List of Game of Thrones characters

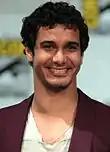
Elyes Gabel

is a Wildling woman captured by Robb and held captive at Winterfell. Osha works in the kitchens, often giving Bran advice when she bathes in the godswood. After Winterfell is taken by the turncloak Theon Greyjoy, Osha bends the knee to Theon. After the Sack of Winterfell, Osha helps Bran and Rickon escape, along with their direwolves and Hodor. She gives a mercy kill to wounded Maester Luwin. Later, she and her companions travel to the Wall to seek help. In season 3 before they reach the Wall, Osha, Rickon and his direwolf split up from the rest of the group heading to Last Hearth, the seathouse of the Umbers. In season 6, they are betrayed by the Umbers to the Boltons after Greatjon Umber dies, and become hostages of Ramsay Bolton. Osha later attempts to kill Ramsay, but is instead killed herself.